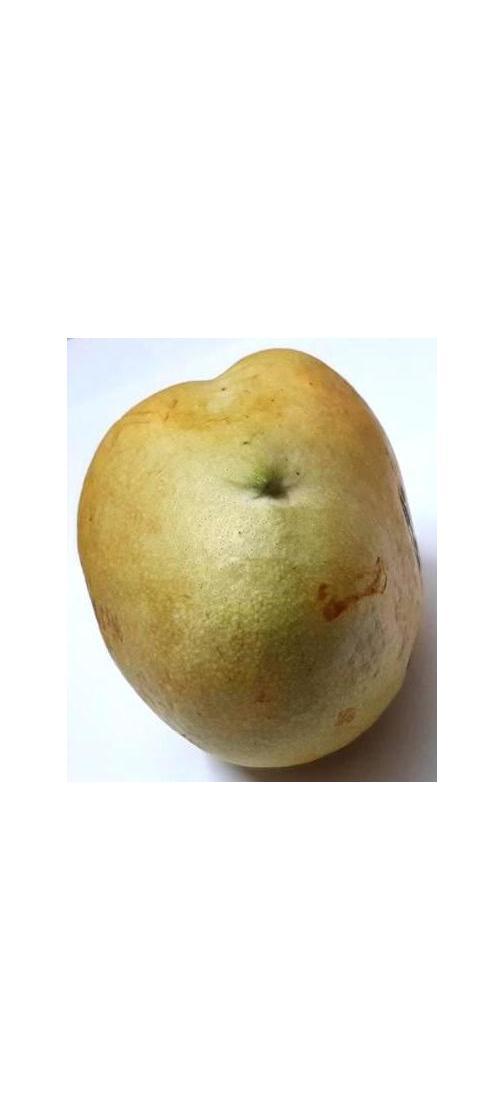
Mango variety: Bari-11